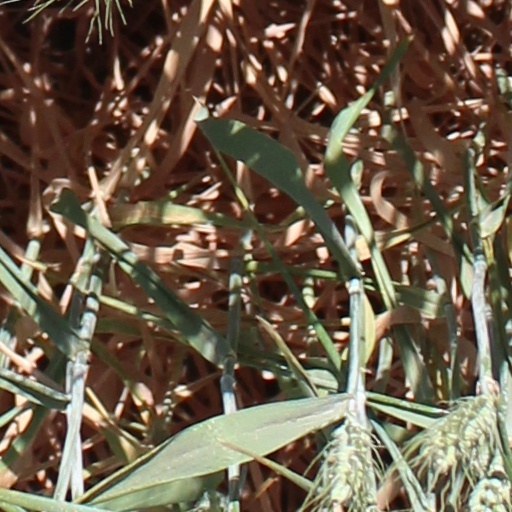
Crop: wheat